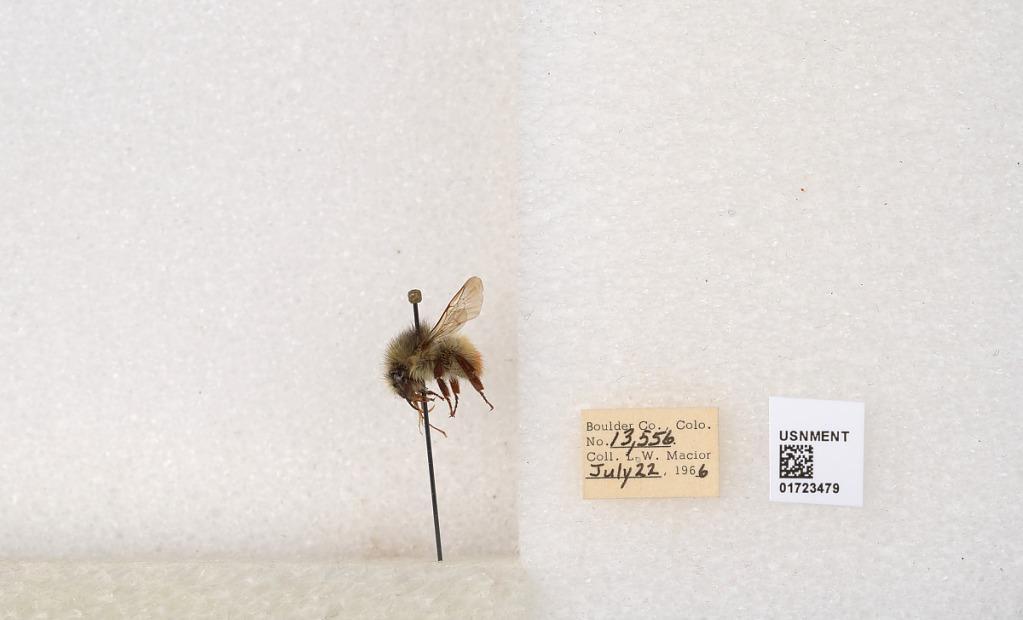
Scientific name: Bombus flavifrons Cresson
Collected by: L. Macior
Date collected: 1966-7-22
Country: United States
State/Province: Colorado
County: Boulder
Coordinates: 40.0925, -105.358